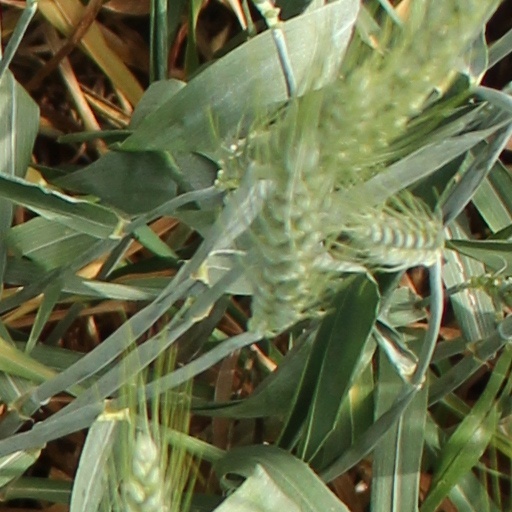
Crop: wheat